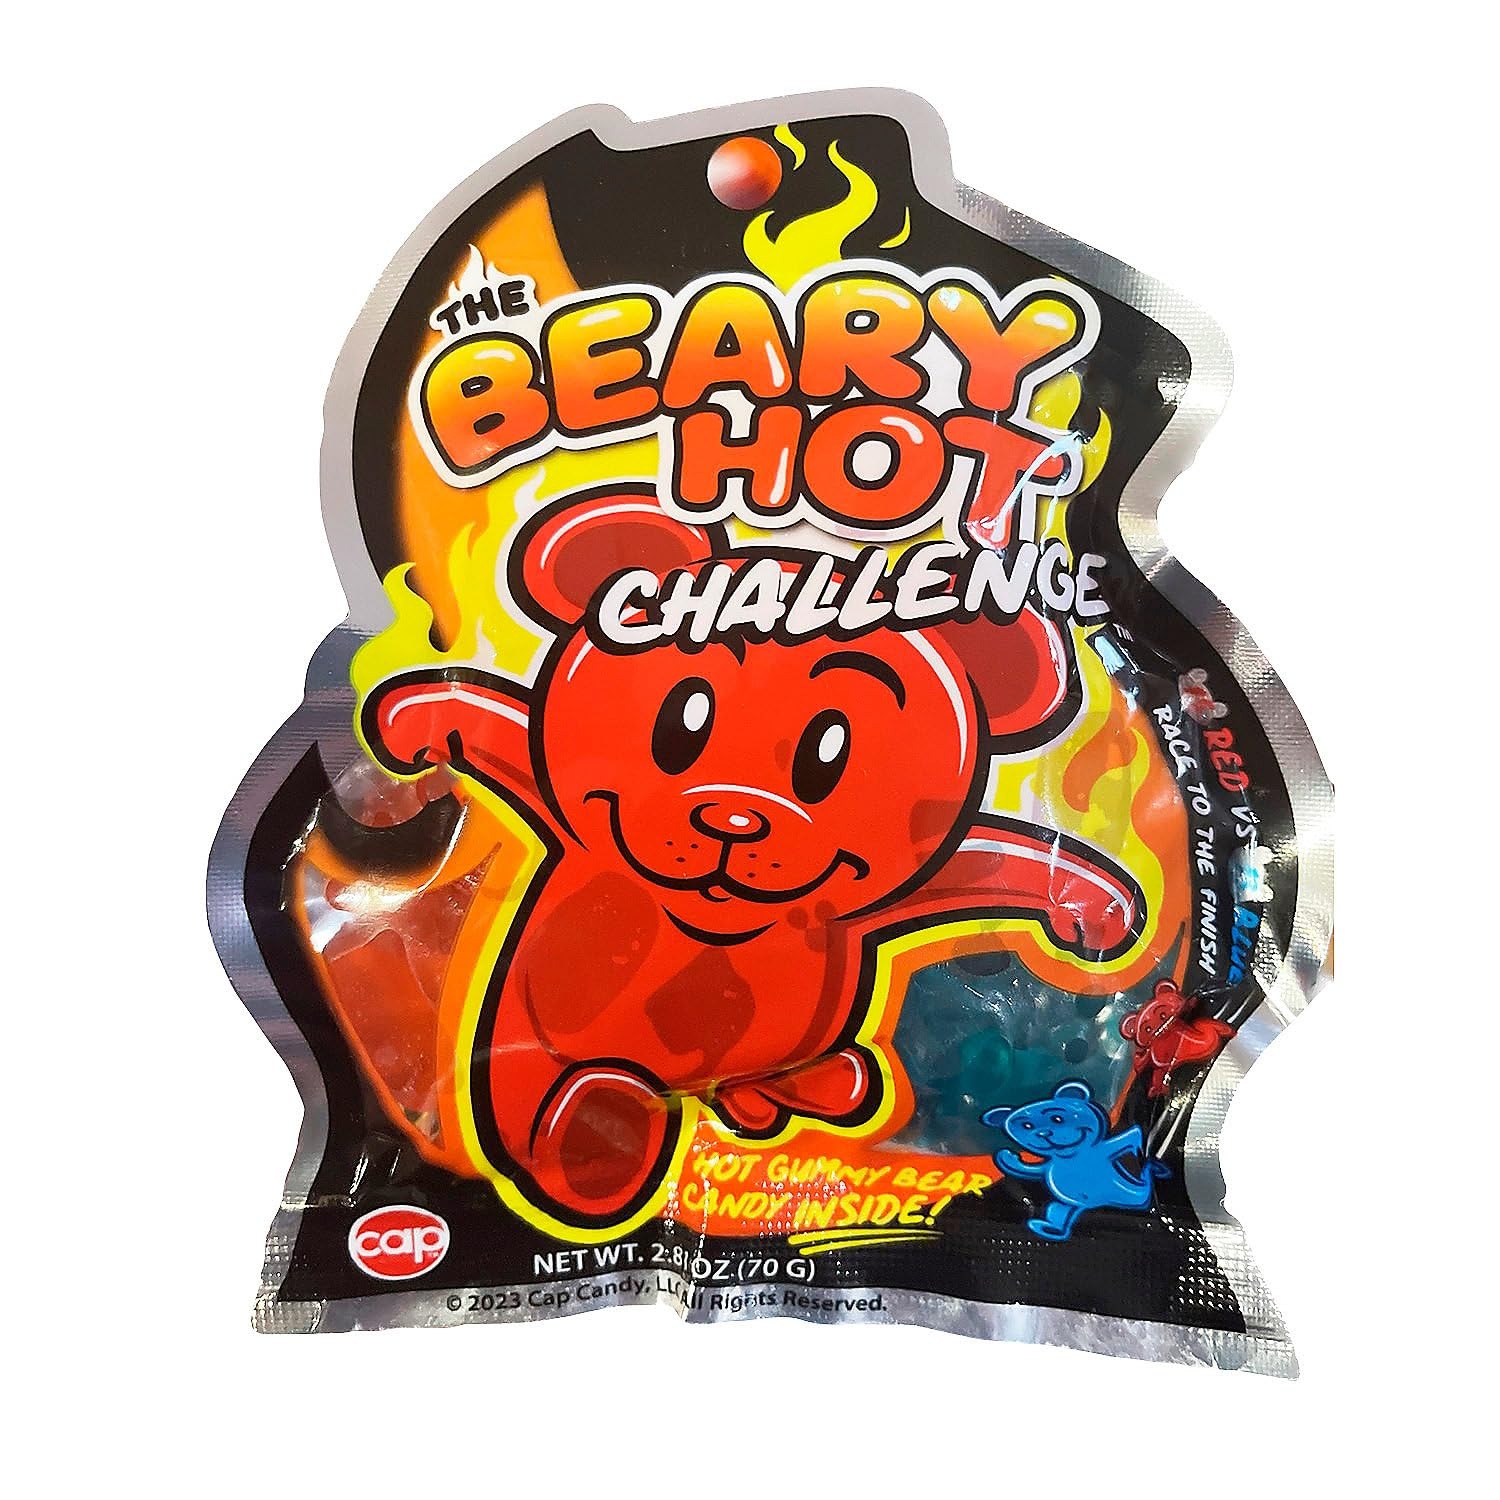
Item Name: The Beary Hot Challenge Hot Gummy Bear Candy
Bullet Point 1: Create vibrant candy buffets by displaying your favorite candies in bowls for guests to enjoy.
Bullet Point 2: Use colorful candies to decorate cupcakes, cakes, and brownies, adding a fun and festive touch.
Bullet Point 3: Hot candy shaped like little blue and red teddy bears offers a unique and spicy taste challenge.
Bullet Point 4: Perfect as a daily sweet treat or as party favors for celebrations and event giveaways.
Bullet Point 5: Contains 1 package with assorted fruit flavors, total weight 2.81 oz.
Product Description: Challenge taste buds with these hot candies! This unique treat features hot candy in little blue and red teddy bear shapes. Keep these as an everyday candy treat for yourself or hand them out as party favors for celebrations or giveaways at events. Size: Total wt., 2.81 oz. Quantity: 1 Assorted fruit flavors.
Value: 1.0
Unit: Count

Price: 23.38